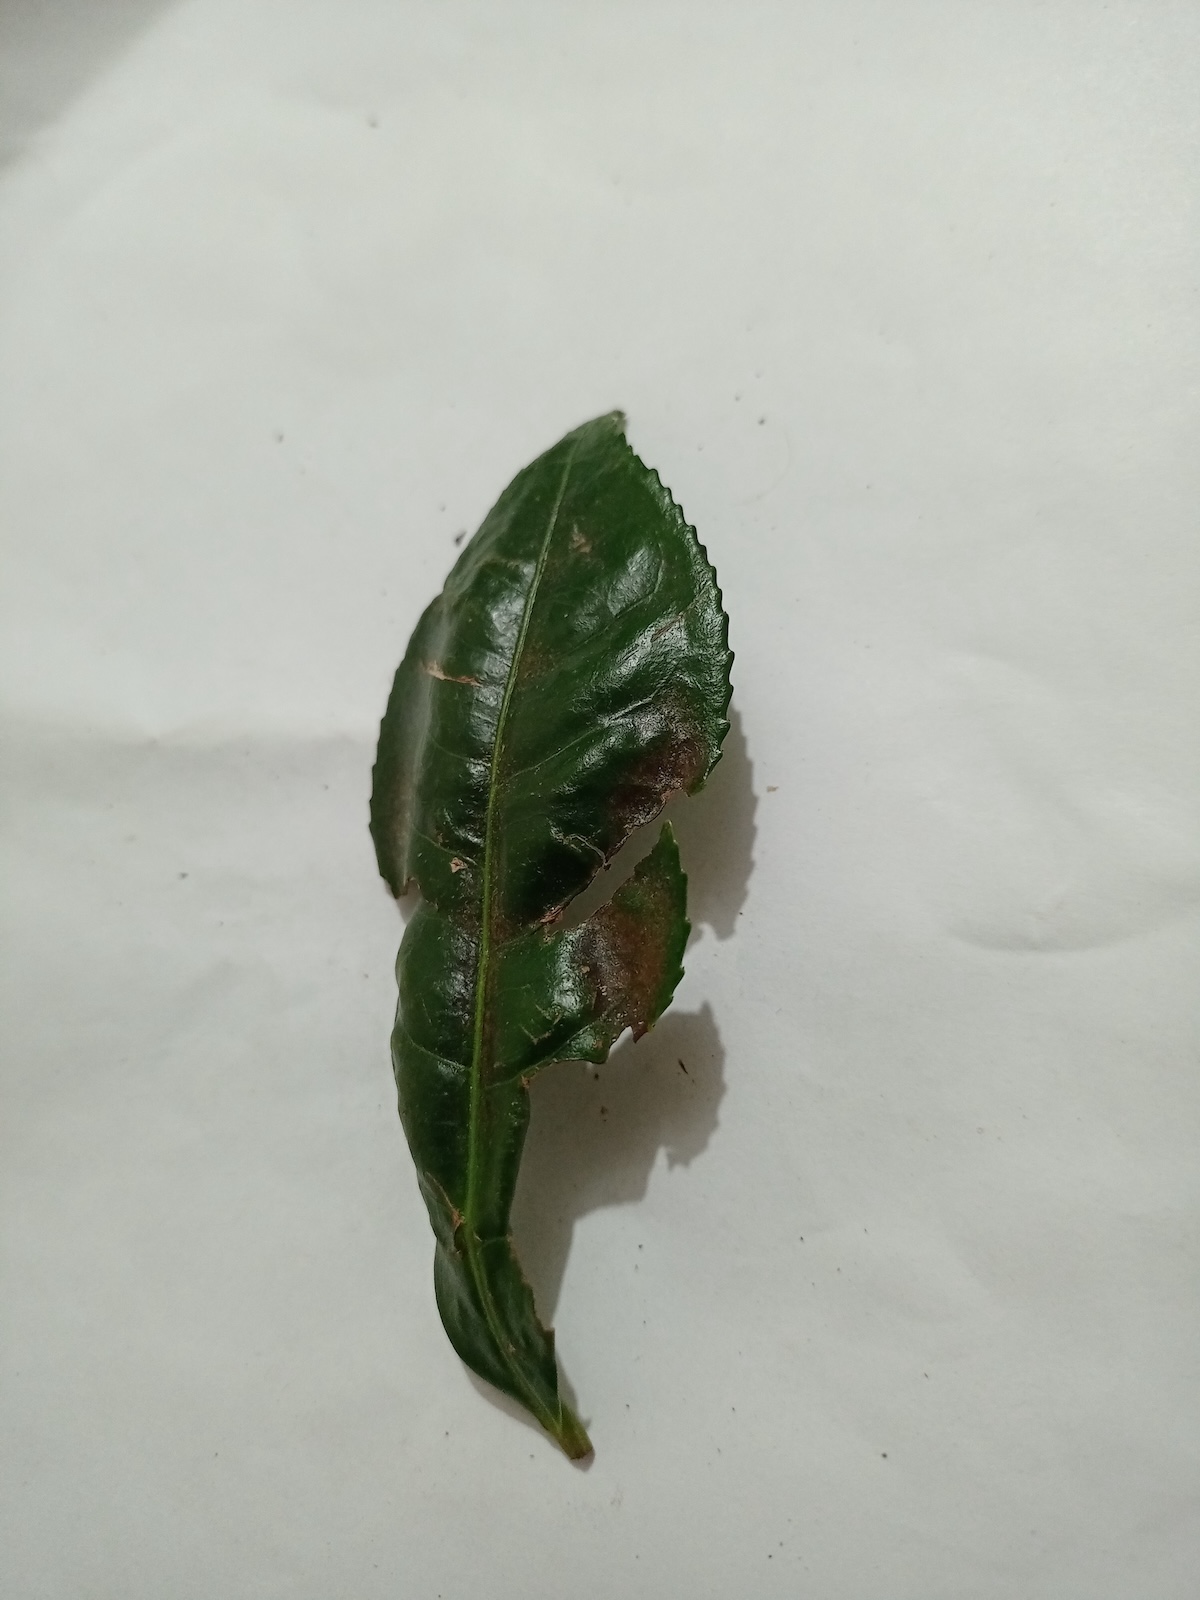
Label: Red spider